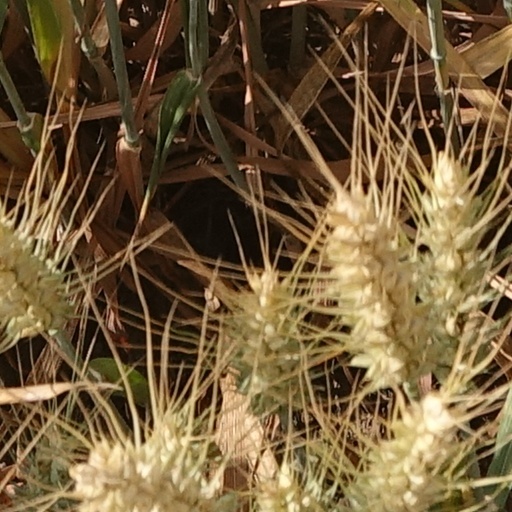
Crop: wheat